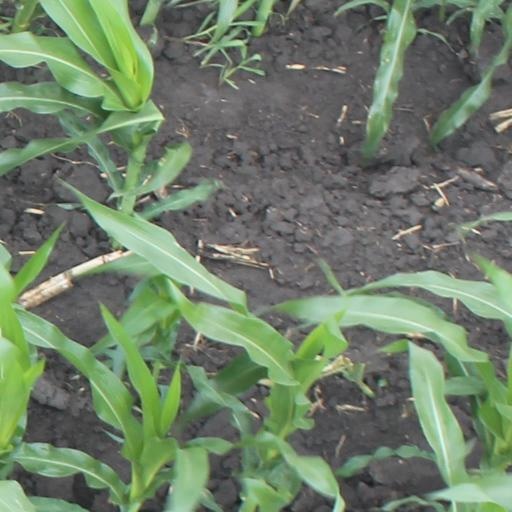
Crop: maize; corn